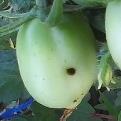
Crop: Tomato
Condition: tuta-absoluta-p